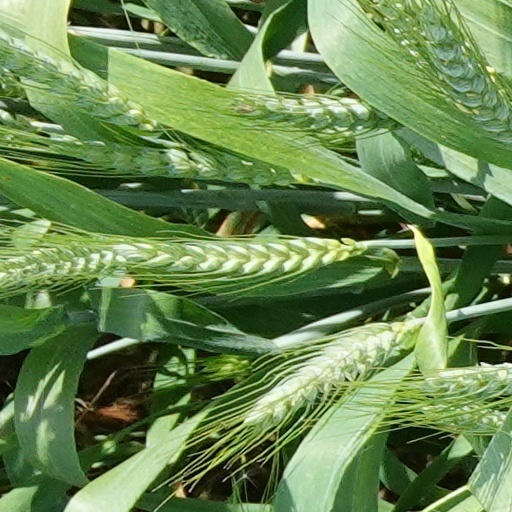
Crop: wheat